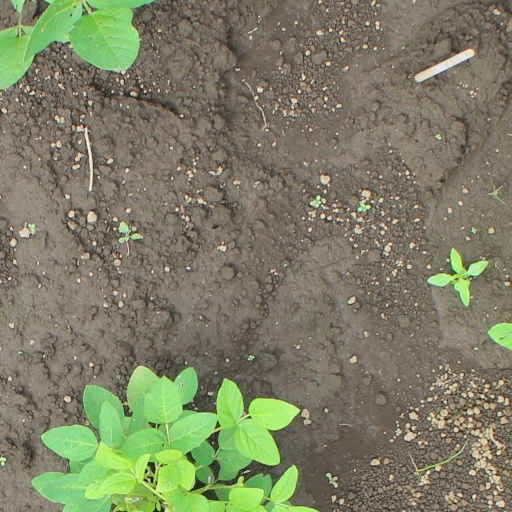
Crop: soybean